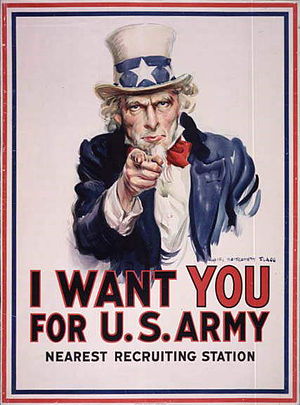
United States Army / Historie, kort
Rekrutteringsplakat under 1. verdenskrig
United States Army er et af USA's fem militære værn. Hæren består pr. 2004 af 485.500 aktive soldater og har en stående reserve på 591.000 mand. Den har baser i bl.a. Tyskland, Japan og Sydkorea. Hæren deltog indtil 2014 i Operation Enduring Freedom som er en del af Krigen i Afghanistan.